Khalid of Saudi Arabia

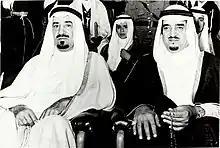
King Khalid and Crown Prince Fahd at a ceremony

In October 1943 Prince Faisal and Prince Khalid visited the United States representing their father, upon the July 1943 invitation of U.S. President Franklin D. Roosevelt. The visit was the earliest high-level contact between Saudi Arabia and the US. Vice President Henry A. Wallace organized a dinner for them at the White House. They also met with President Roosevelt. They stayed at the official government guest house, Blair House, and visited the West Coast by a special train that was officially provided by the U.S. government. A foreign diplomat described Prince Khalid following the visit as the "nicest man in Saudi Arabia."